Belizean Creole

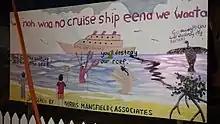
Anti-cruise ship poster with legend in Creole

Belizean Creole is an English-based creole language spoken by the Belizean Creole people. It is closely related to Moskitian Creole, San Andrés-Providencia Creole, and Jamaican Patois.